History of the Russian Navy

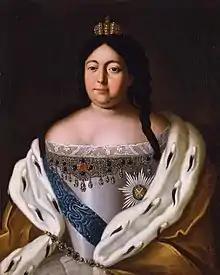
Empress Anna painting at the Hermitage Museum, Saint Petersburg

In December 1731, Empress Anna orders the Baltic fleet to resume the exercises and access to the Baltic Sea, in order to ""have this and people’s training and genuine inspection of ships, because in the harbor it's impossible to inspect the ship’s rigging and other damage"".